Stereotypes of African Americans

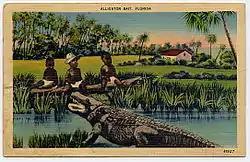
Racist 1900s postcard, captioned: "Alligator bait, Florida"

Minstrel shows became a popular form of theater during the nineteenth century, which portrayed African Americans in stereotypical and often disparaging ways, some of the most common being that they are ignorant, lazy, buffoonish, superstitious, joyous, and musical. One of the most popular styles of minstrelsy was Blackface, where White performers used burnt cork and later greasepaint, or applied shoe polish to their skin to blacken it, also exaggerating their lips, and often wearing woolly wigs, gloves, tailcoats, or ragged clothes to give a mocking, racially prejudicial theatrical portrayal of African Americans. This performance helped introduce the use of racial slurs for African Americans, including "darky" and "coon". Blackface performers would often portray black people as lazy, ignorant, superstitious, having a high sex drive, corwardly and as thieves who are prone to thievery.